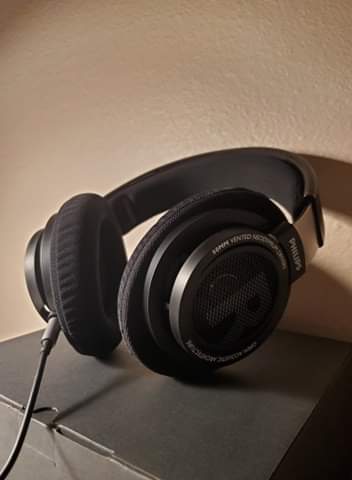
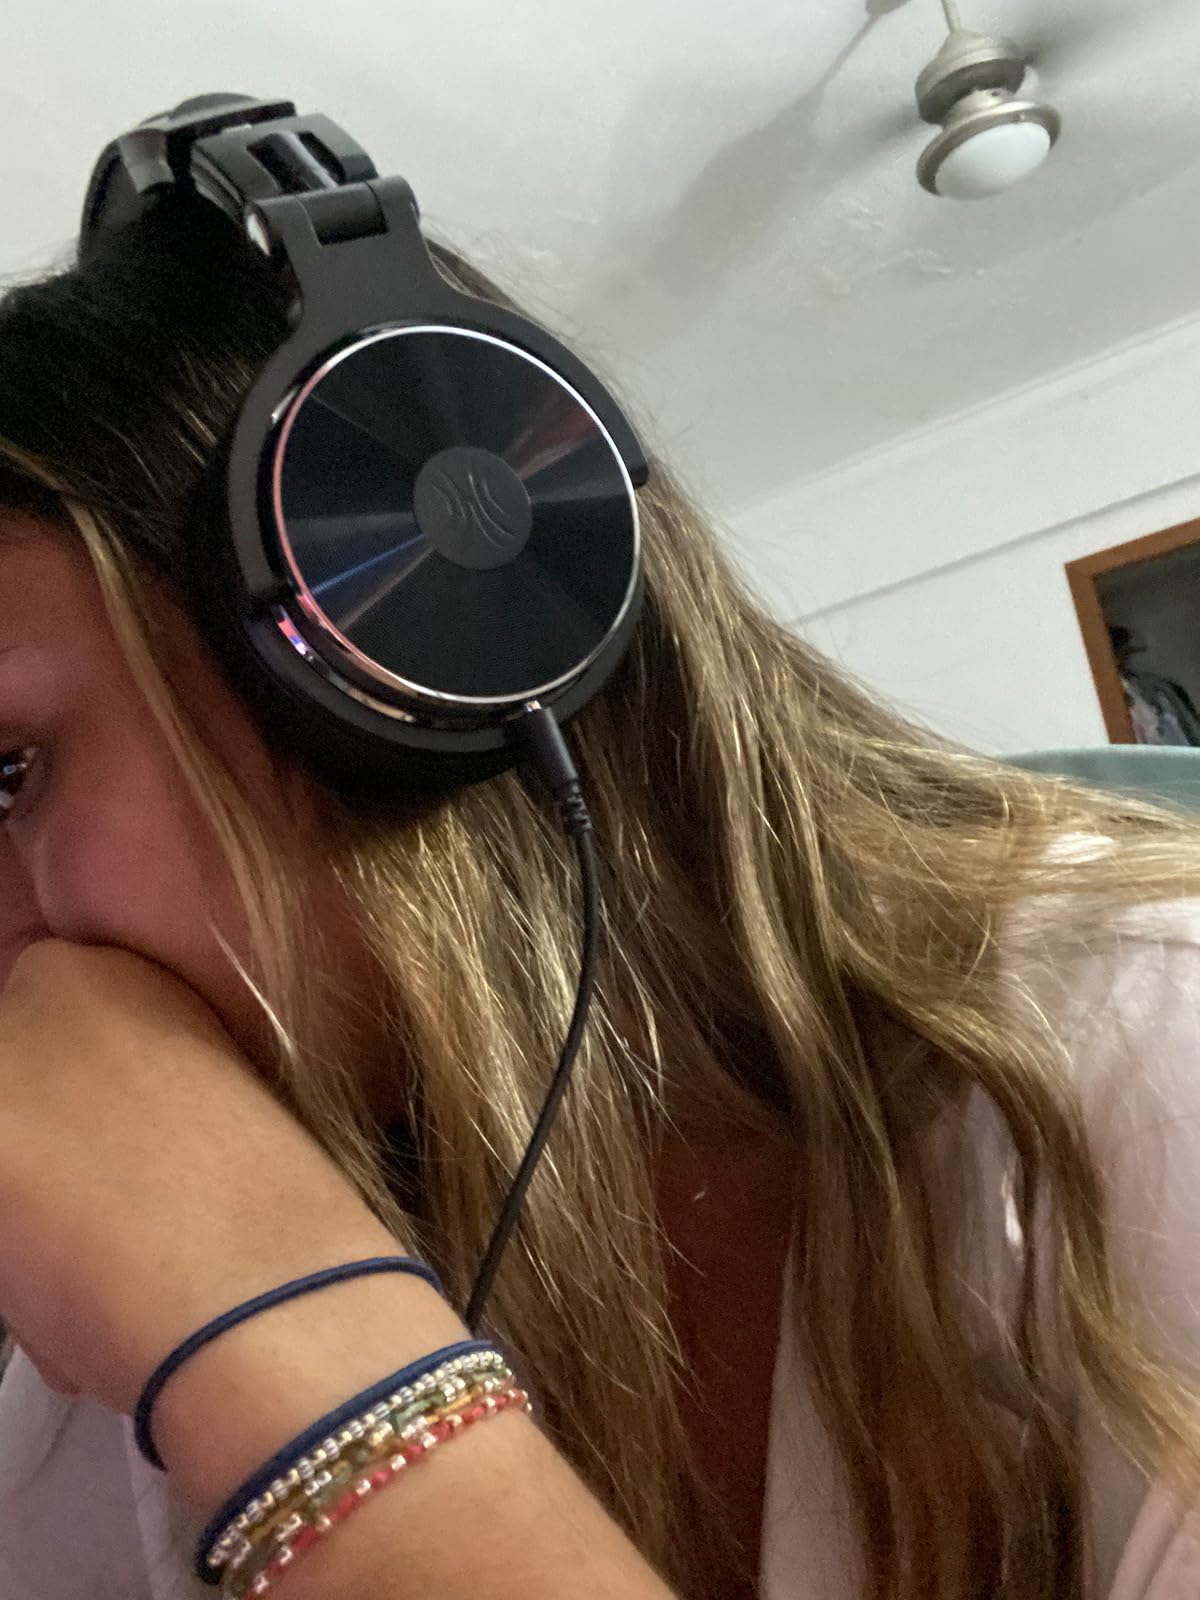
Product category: headphones
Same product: no